Kaunos

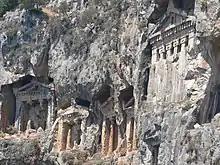
Kaunos rock graves.

The city was commonly known by its Greek name, Kaunos (Καῦνος). The Romans called Kaunos by its name in Latin, Caunus.